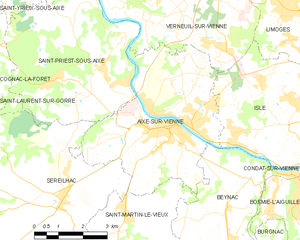
Carte des communes françaises Aixe-sur-Vienne